Pilar Pellicer

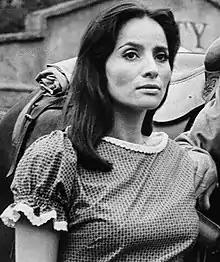
Pellicer in 1968

María del Pilar Pellicer López de Llergo (12 February 1938 – 16 May 2020) was a Mexican actress. At the 17th Ariel Awards, she won the Ariel Award for Best Actress for her performance in the film "La Choca" (1974).